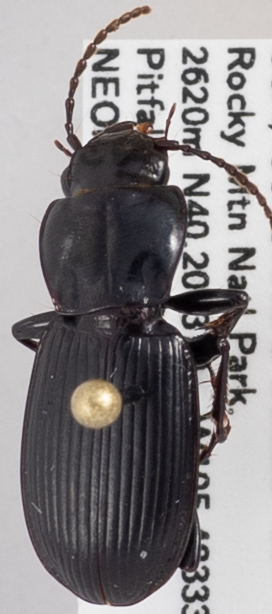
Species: Pterostichus protractus
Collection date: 2020-09-01
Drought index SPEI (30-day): -2.09
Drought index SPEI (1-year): -1.45
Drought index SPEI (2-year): -1.13